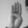
ASL letter: B